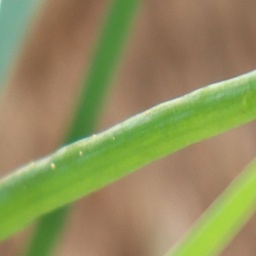
Label: healthy